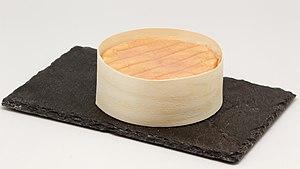
L'époisses est un fromage français de la région Bourgogne, bénéficiant d'une AOC depuis 1991 et d'une AOP depuis 1996.